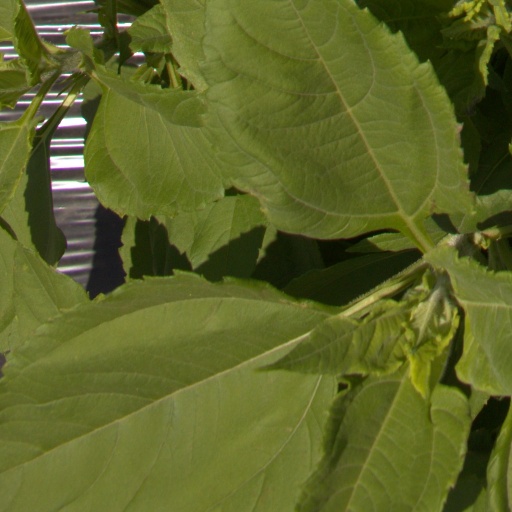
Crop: Jerusalem artichoke